Question: Please indicate a possible affordance area of the bottle that can be used for opening
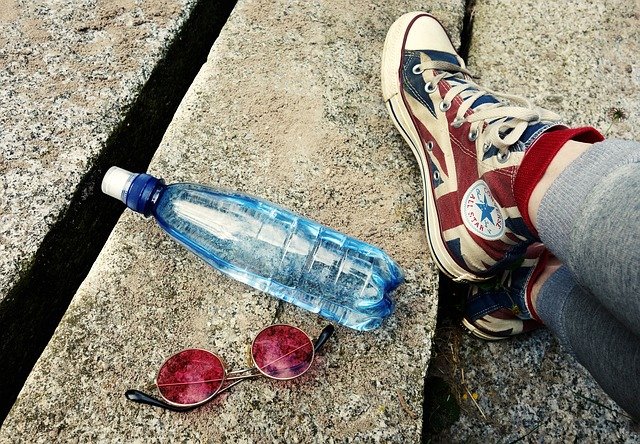
Answer: [96, 163, 172, 223]